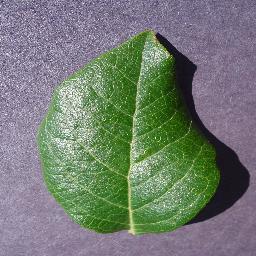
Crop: blueberry
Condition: healthy